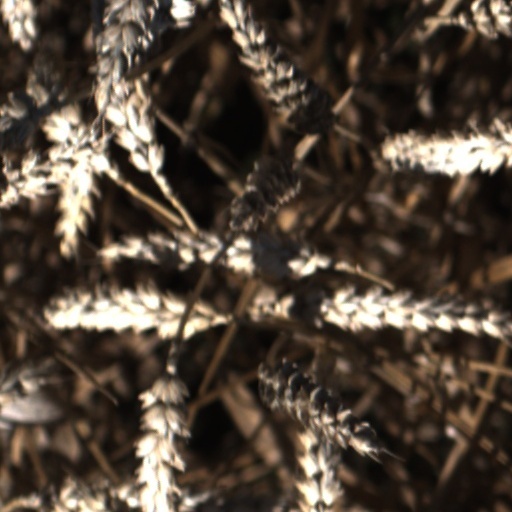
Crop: wheat